Game of Thrones: Seven Kingdoms

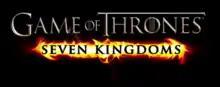

Game of Thrones: Seven Kingdoms was a fantasy massively multiplayer online role-playing game (MMORPG) under development by Bigpoint and Artplant. The game was based on the television series "Game of Thrones".